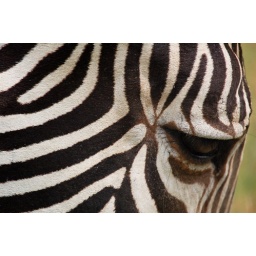
Pressed my face against the chain-link fence to get this shot.